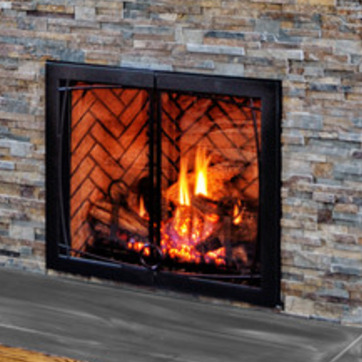
Material: other